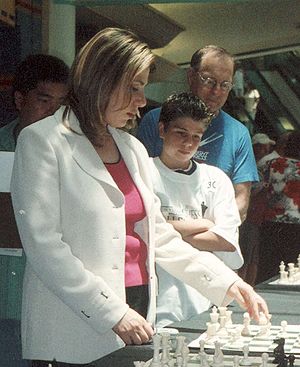
Susan Polgar
Susan Polgar giver en simultanforestilling. Hun holder rekorden for flest simultanpartier på en gang.
Susan Polgar, er en ungarsk-født, amerikansk skakspiller. Hun er tidligere verdensmester for kvinder og var den første kvinde som opnåede stormester-titlen ud fra sine resultater i turneringsskak. Hun blev den 26. juli 2007 valgt til bestyrelsen i det amerikanske skakforbund, United States Chess Federation. Hun skriver desuden skakbøger, har sat verdensrekorder i antal simultanpartier spillet på en gang og i træk og leder Susan Polgar Institute of Chess Excellence på Texas Tech University.